Baghdad

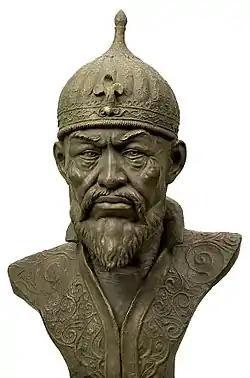
Timur sacked the city and spared almost no one

On 10 February 1258, Baghdad was captured by the Mongols led by Hulegu, a grandson of Genghis Khan ("Chingiz Khan"), during the siege of Baghdad. Many quarters were ruined by fire, siege, or looting. The Mongols massacred most of the city's inhabitants, including the caliph Al-Musta'sim, and destroyed large sections of the city. The canals and dykes forming the city's irrigation system were also destroyed. During this time, in Baghdad, Christians and Shia were tolerated, while Sunnis were treated as enemies. The sack of Baghdad put an end to the Abbasid Caliphate. It has been argued that this marked an end to the Islamic Golden Age and served a blow from which Islamic civilization never fully recovered.